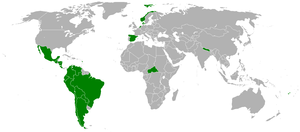
La Convention 169 de l'Organisation internationale du travail ou Convention relative aux peuples indigènes et tribaux est, avec la Convention 107 « relative aux populations aborigènes et tribales », un instrument juridique adopté par certains pays qui concerne les droits des peuples indigènes et tribaux. Révisant la convention 107, celle-ci a été adoptée par l'Organisation internationale du travail en 1989. Celle-ci a été ratifié par 23 états, essentiellement sud-américains.